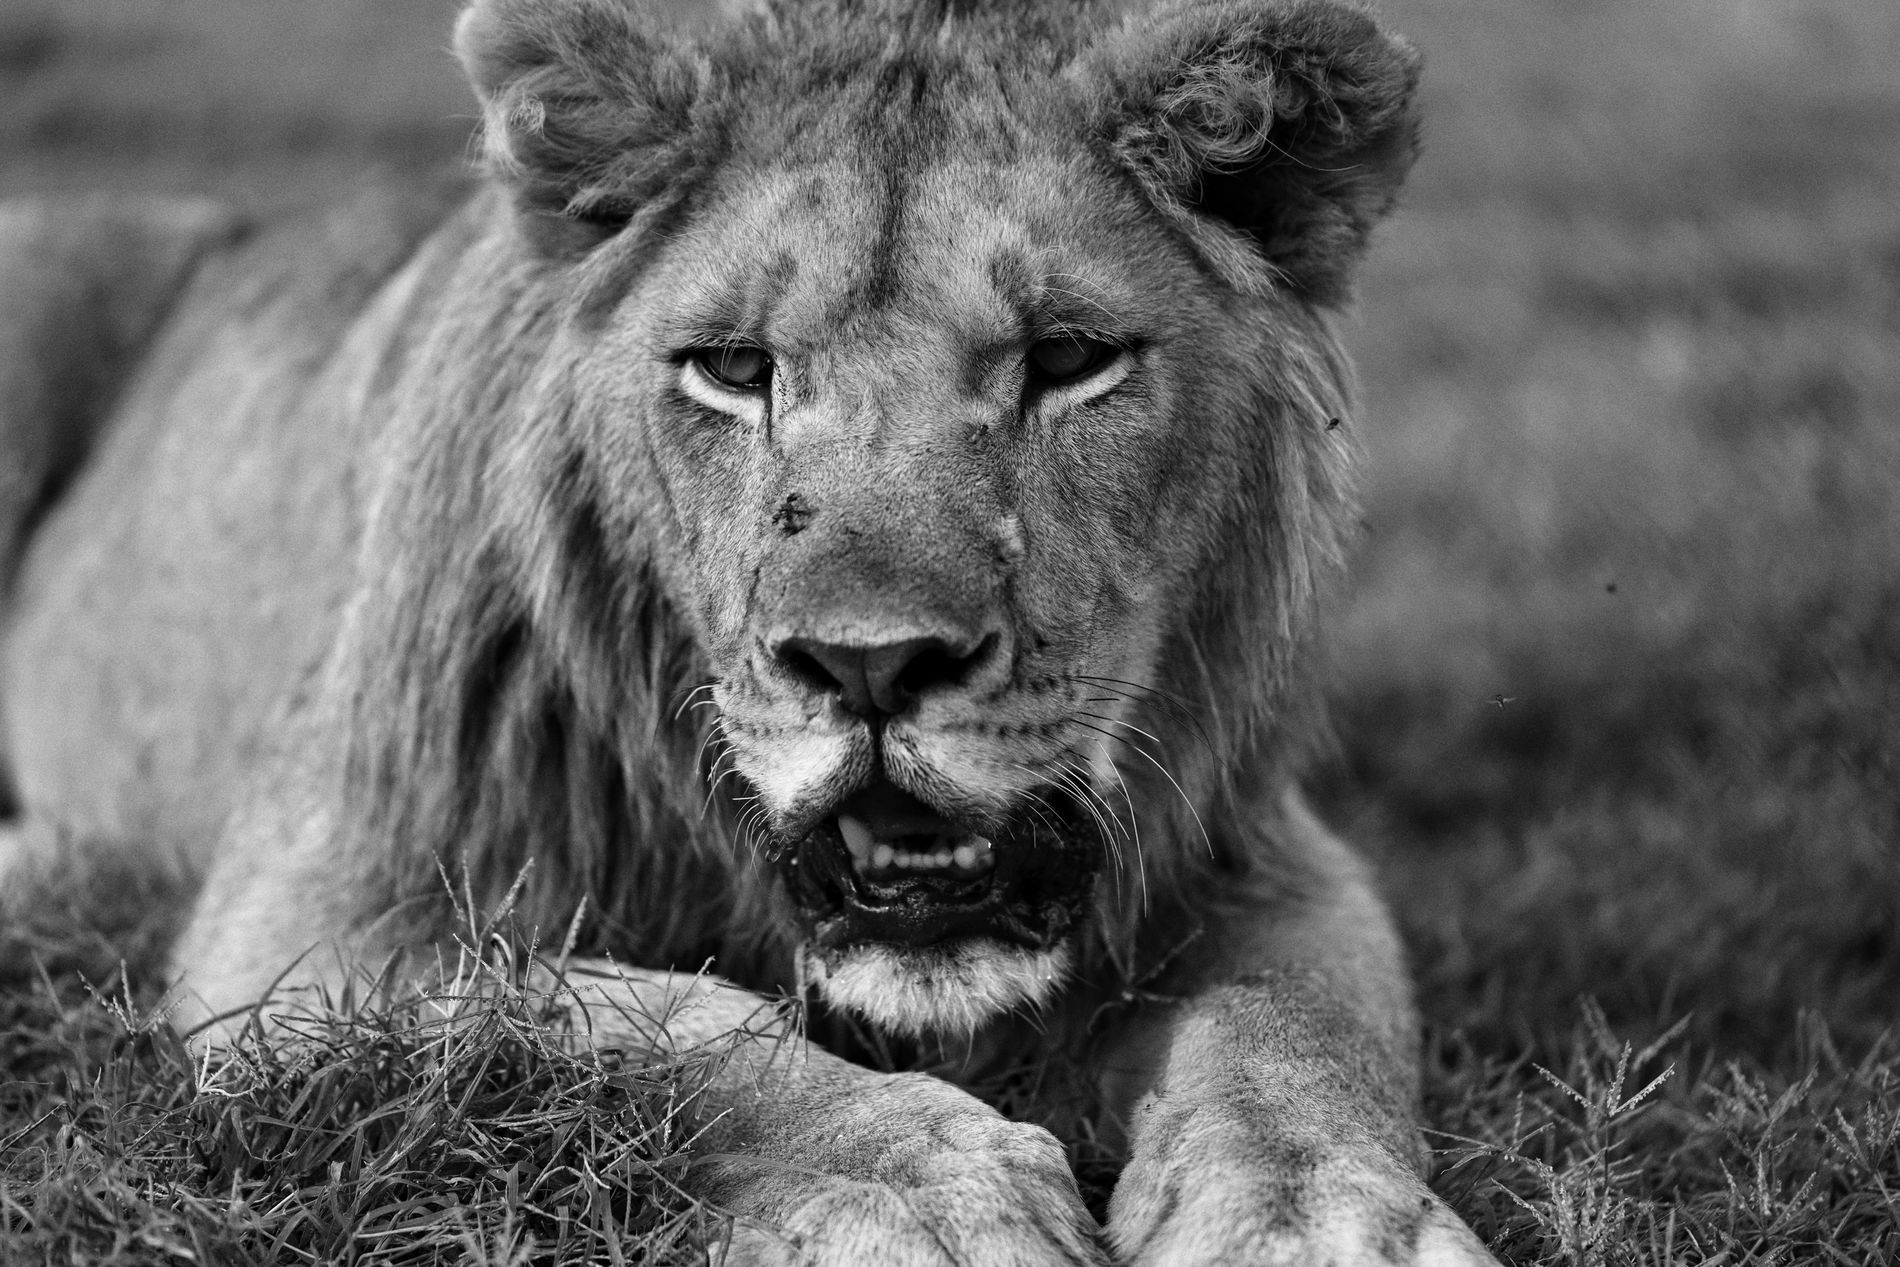
A Lying Lion on grass
The photo shows a lion lying on grass. The lion's mouth is open and his teeth is visible. The photo is in black and white.
This is a close up shot, focusing on the lion.
The setting is outdoor, likely to be in the wildlife. The atmosphere feels powerful. The colors are black and white.
Labels: Animal, Lion, Mammal, Wildlife, Grass
Camera: Canon Canon EOS R
Lens: EF100mm f/2.8L Macro IS USM, Canon EF 100mm f/2.8L Macro IS USM
Aperture: F2.8
Exposure: 1/1600 sec
ISO: 320
Focal length: 100.0 mm